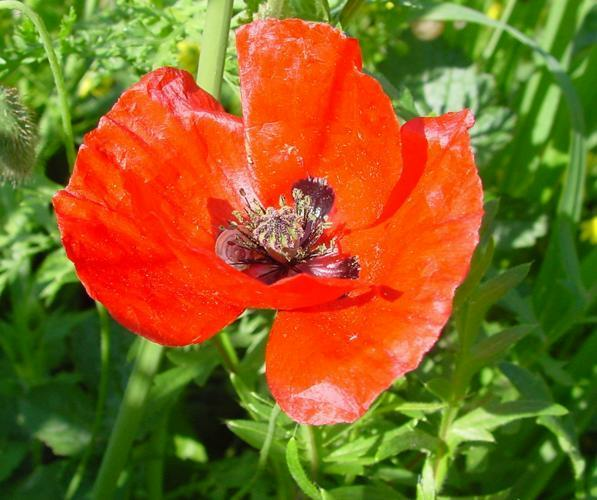
Flower: corn poppy